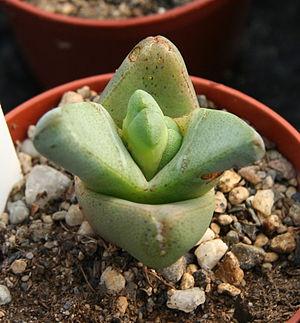
Tanquana H.E.K.Hartmann & Liede est un genre de plante de la famille des Aizoaceae.